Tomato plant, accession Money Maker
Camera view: bottom (45 deg); turntable rotation: 210 degrees
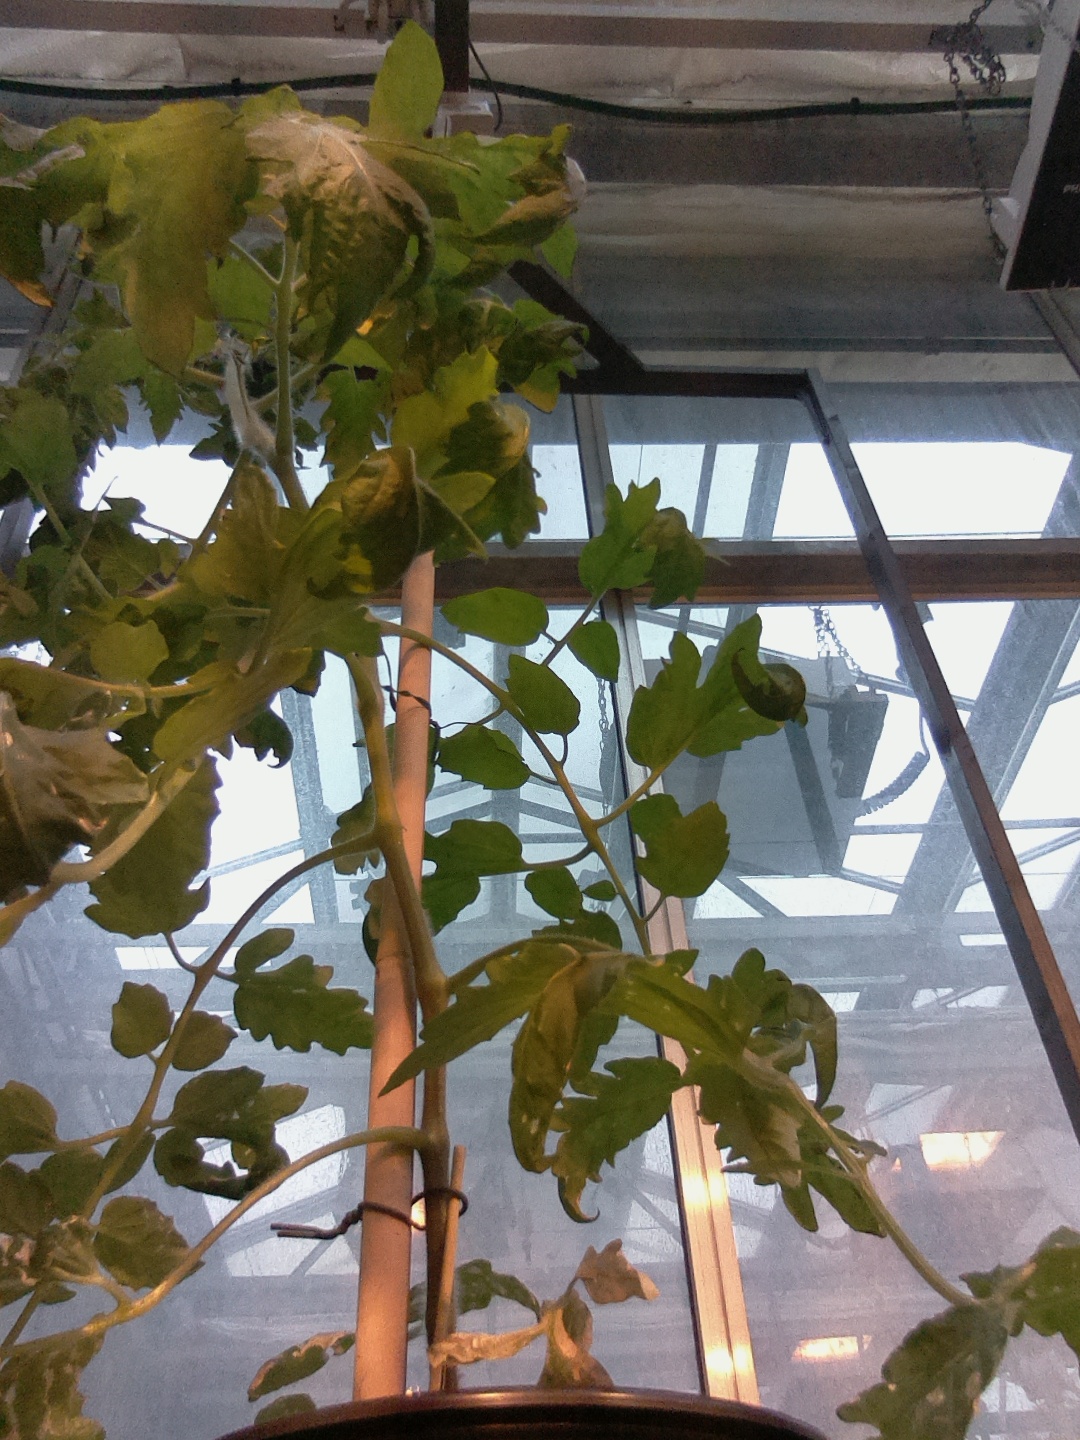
BBCH growth stage 61: 10%-20% of flowers open